Eranos

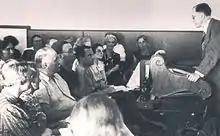
A lecture during an Eranos meeting in 1938

Eranos is an intellectual discussion group dedicated to humanistic and religious studies, as well as to the natural sciences which has met annually in Moscia (Lago Maggiore), the Collegio Papio and on the Monte Verità in Ascona, Switzerland since 1933.